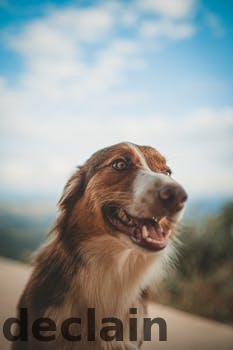
Label: Watermark